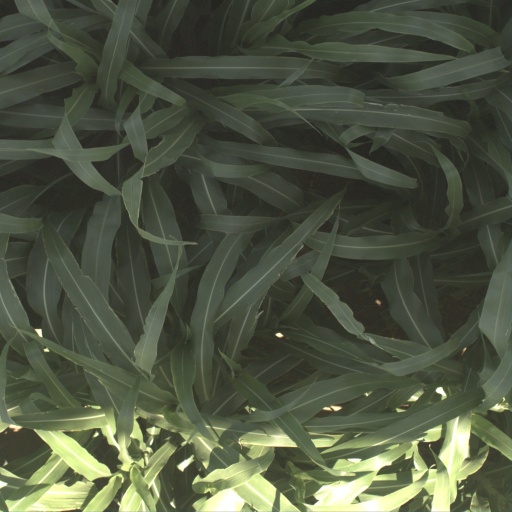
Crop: sorghum